Friedrich Schiller's skull

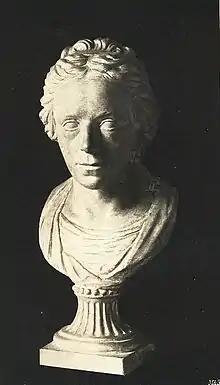
Bust of Luise von Göchhausen

At first resisting the idea, the Foundation of Weimar Classics, which oversees the Schiller archives and exhibitions, finally allowed scientists to analyze the skulls' DNA to reveal which is Schiller's in 2006, shortly before celebrations of the 200th anniversary of his death. Dubbed "The Friedrich Schiller Code", the study was sponsored by the foundation and the television station MDR. It was undertaken by an international team of scientists from the Universities of Freiburg, Jena, Innsbruck and others, led by Ursula Wittwer-Backofen. Among them were the scientists who had identified Mozart's skull, Ötzi the Iceman's skeleton and victims of the 2004 tsunami in Asia. The Foundation expected to prove that they did, in fact, possess the poet's remains.